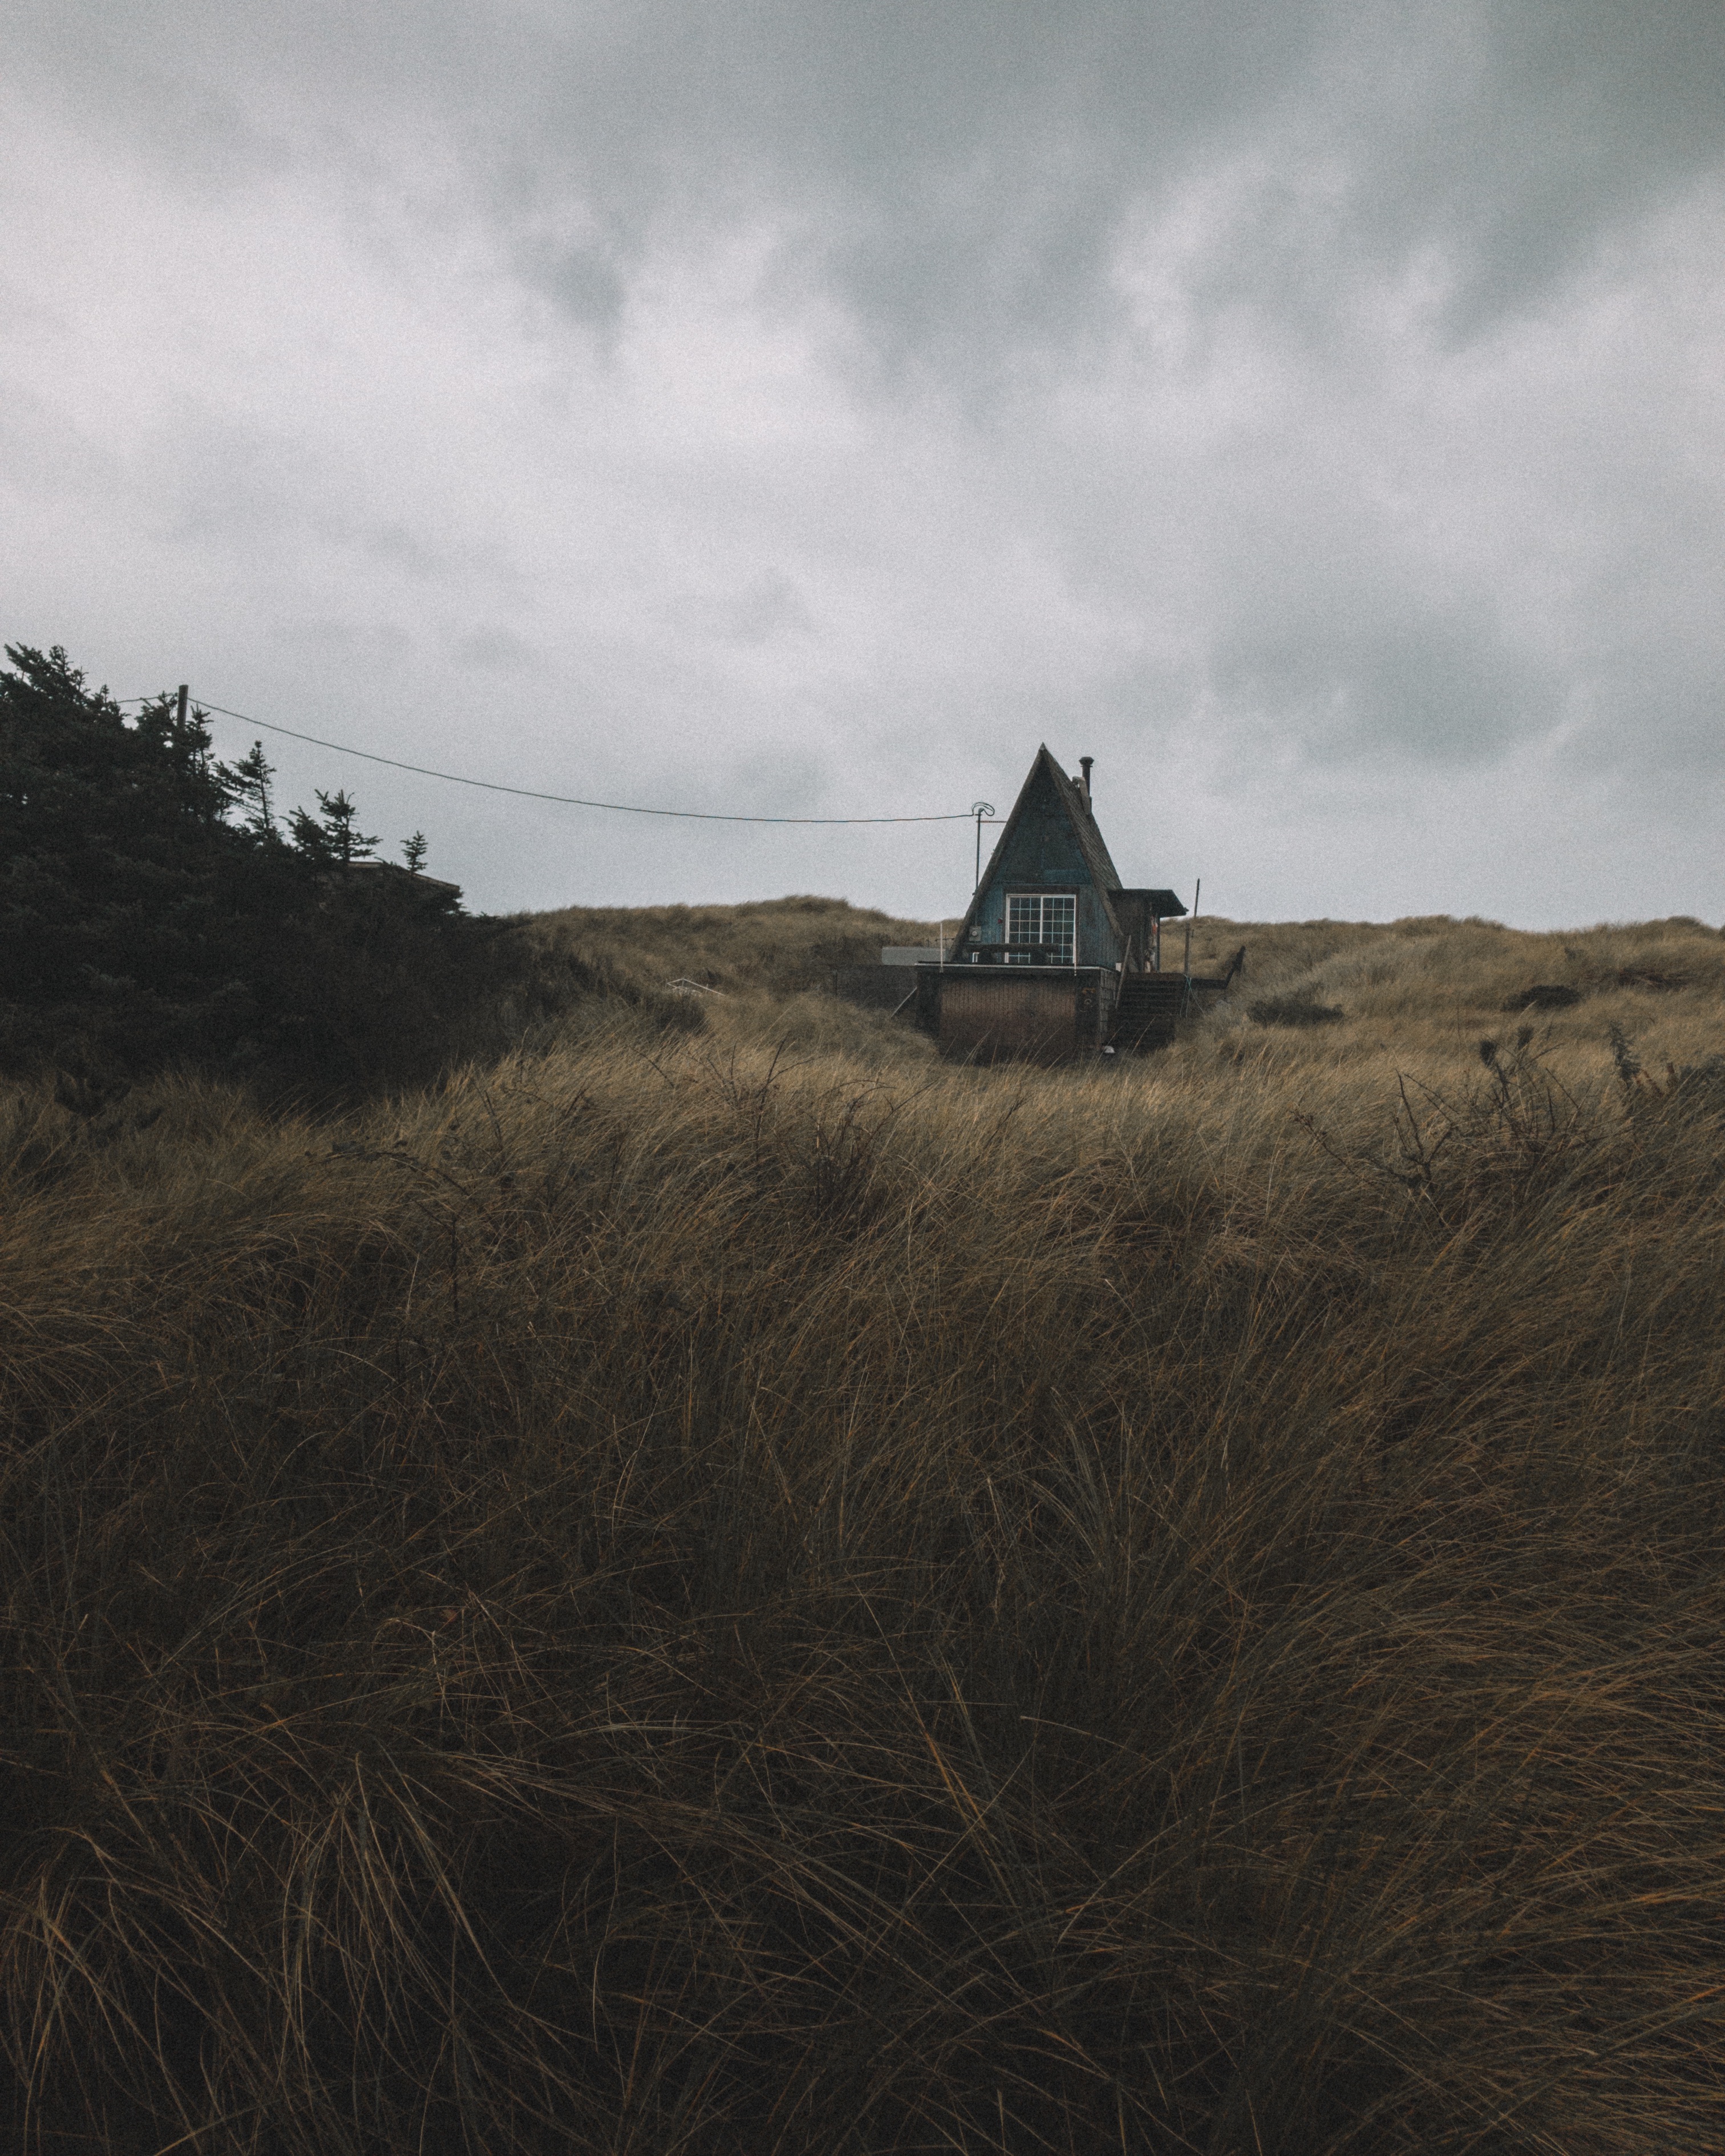
landscape, sea, coast, grass, sand, wilderness, mountain, cloud, field, prairie, house, hill, wind, cliff, tower, cabin, terrain, habitat, rural area, atmospheric phenomenon, mountainous landforms